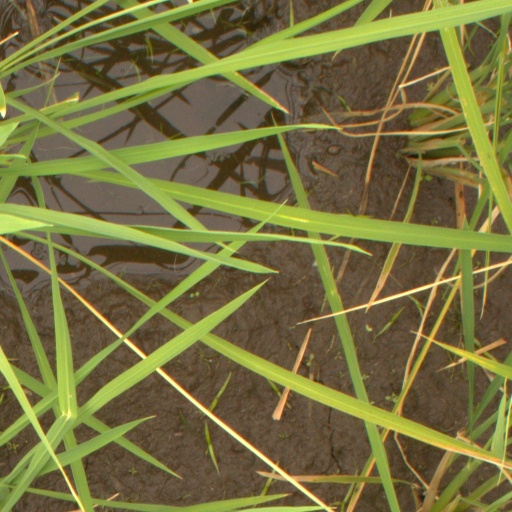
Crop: rice